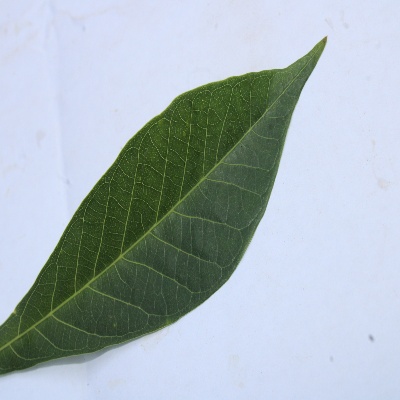
Crop: Cassava
Condition: healthy